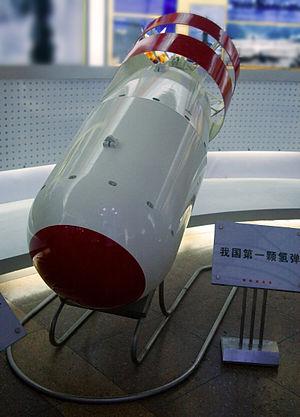
Alerte aux Zorkons est la cent-vingt-et-unième histoire de la série Spirou et Fantasio de Yoann et Fabien Vehlmann. Elle est publiée pour la première fois dans Spirou du nᵒ 3766 au nᵒ 3772.
La bombe H est une bombe nucléaire dont l'énergie principale provient de la fusion de noyaux légers.
L'arsenal nucléaire de la Chine est relativement mal connu et ne disposant pas de chiffres officiels, on ne peut que spéculer sur son importance réelle.